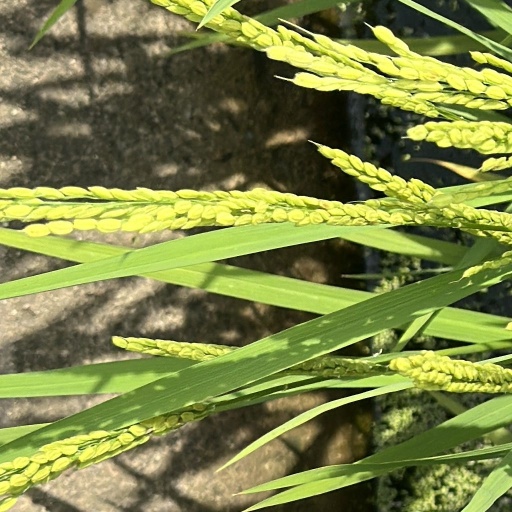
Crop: rice